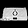
Label: Bag